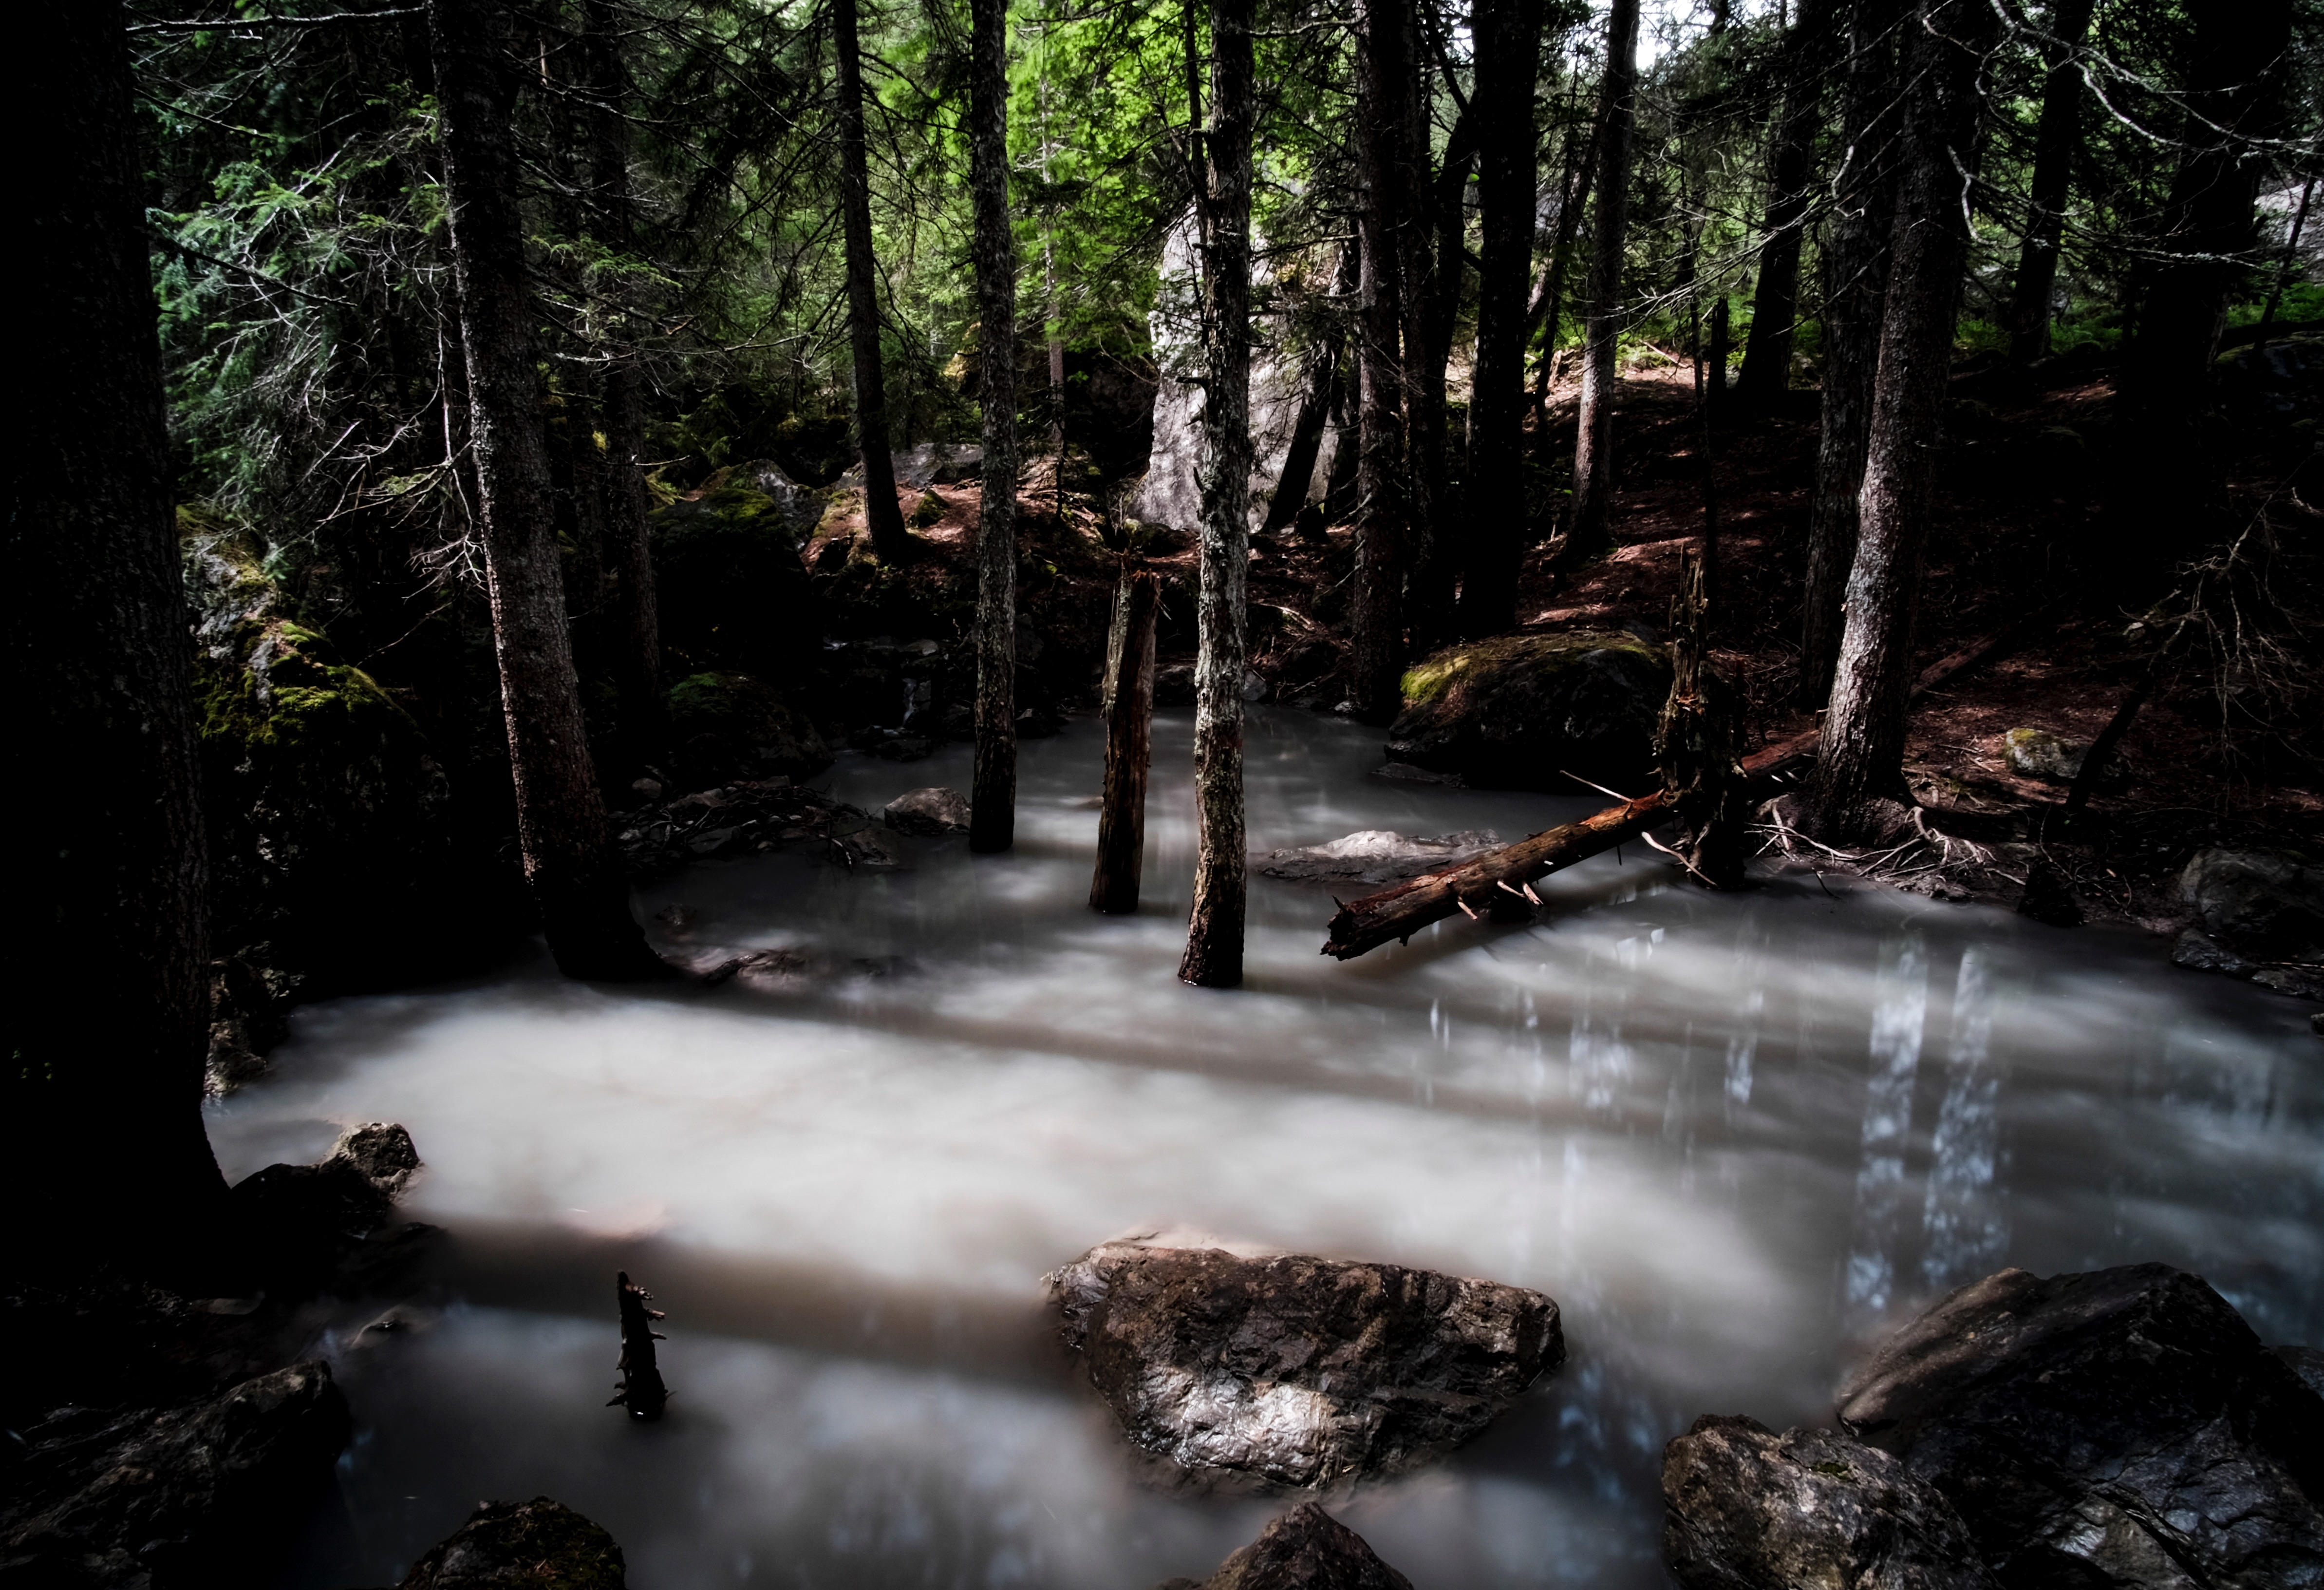
tree, water, nature, forest, waterfall, swamp, wilderness, sunlight, river, stream, reflection, jungle, autumn, rainforest, wetland, woodland, habitat, water feature, natural environment, geographical feature, atmospheric phenomenon, woody plant